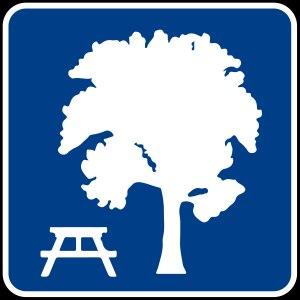
Une aire d'autoroute ou halte routière au Québec est une série d'infrastructures implantées en bordure d'autoroute semblables à de simples parkings concernant les aires de repos, généralement équipées de toilettes et de tables de pique-nique avec parfois un espace de jeux pour enfants. Il existe aussi des aires de repos ou de services sur routes à chaussées séparées présignalée par le panneau c65b. Lorsqu'il s'agit simplement d'un parking sans réel équipement on parle d'aire d'arrêt.